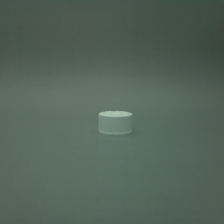
Color: white/transparent
Cap type: standard cap